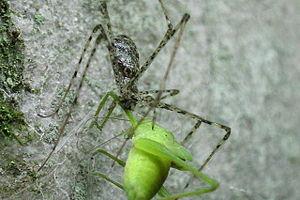
Hypochilus thorelli est une espèce d'araignées aranéomorphes de la famille des Hypochilidae.